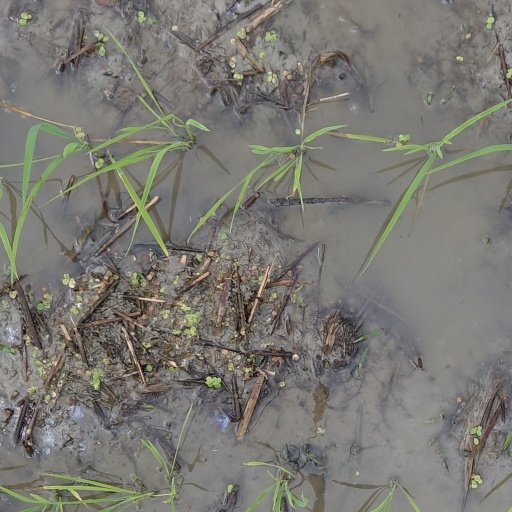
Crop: rice